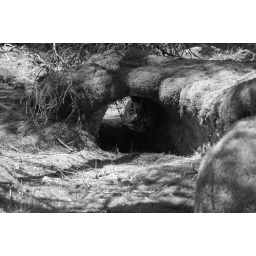
a study in black and white